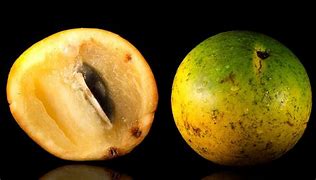
Label: others